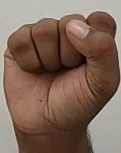
ASL sign: S